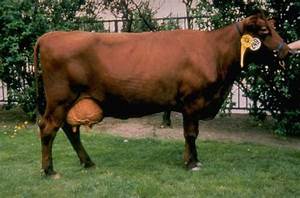
Label: mucca